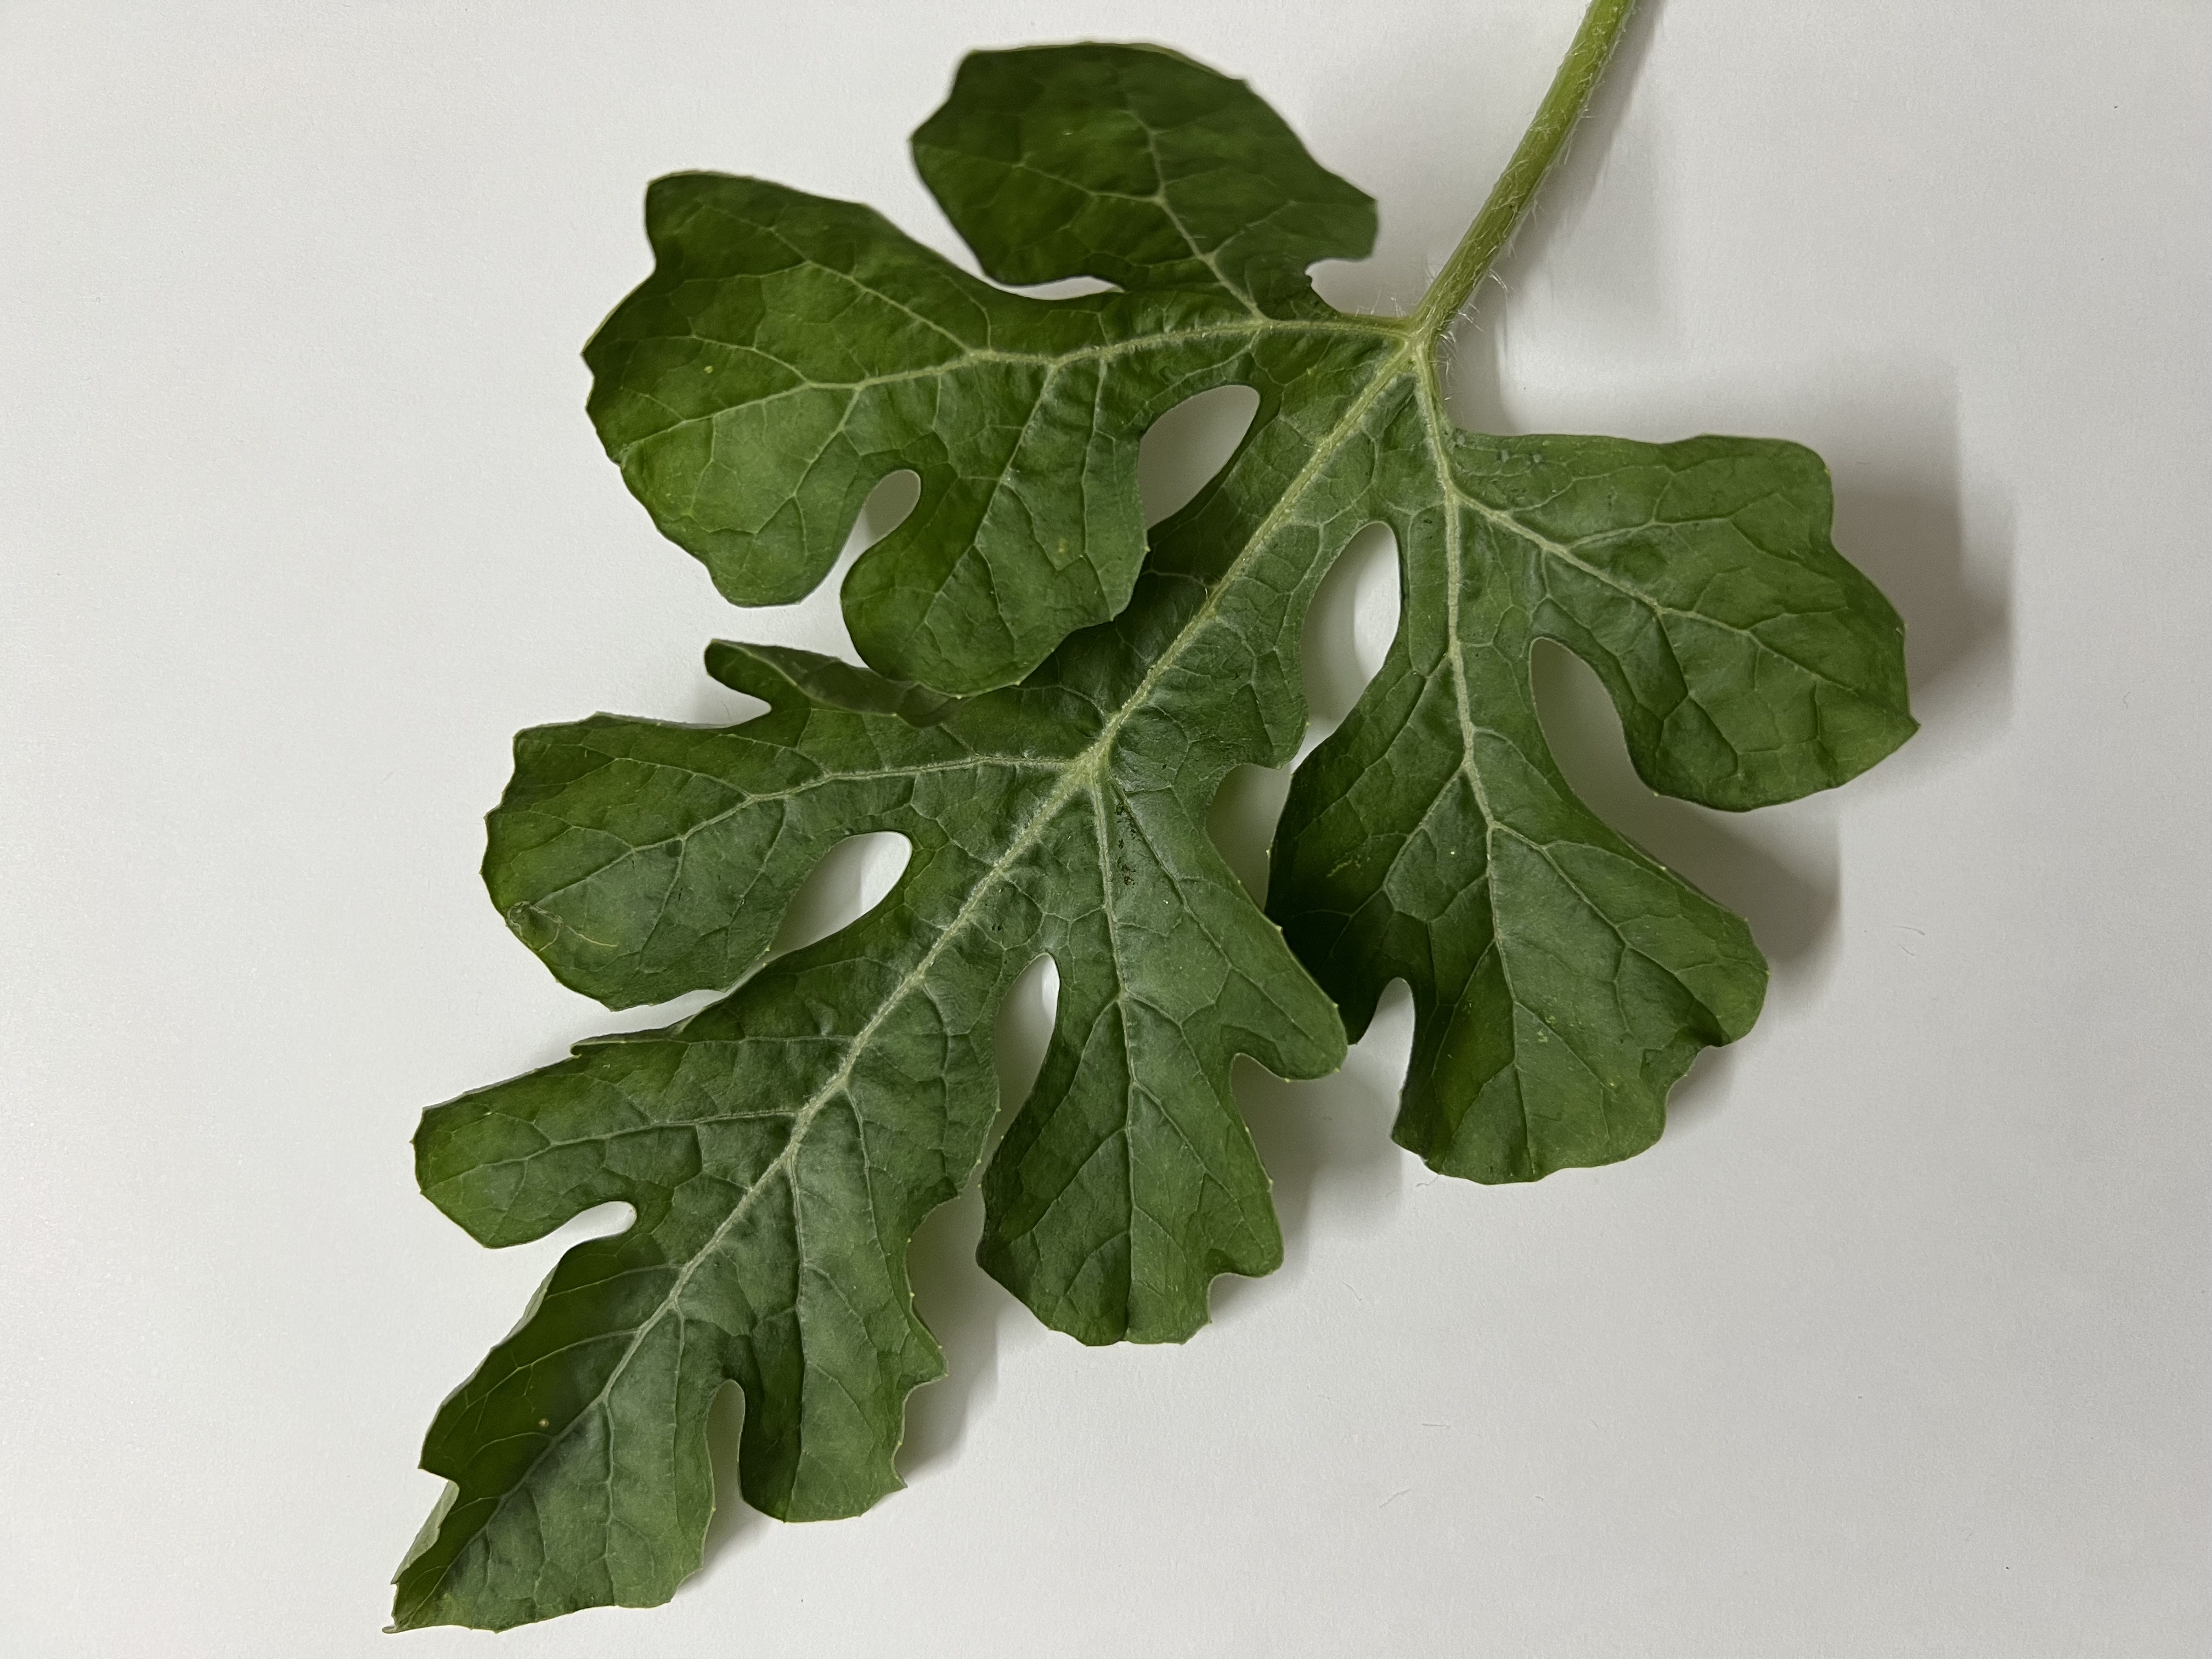
Label: Healthy